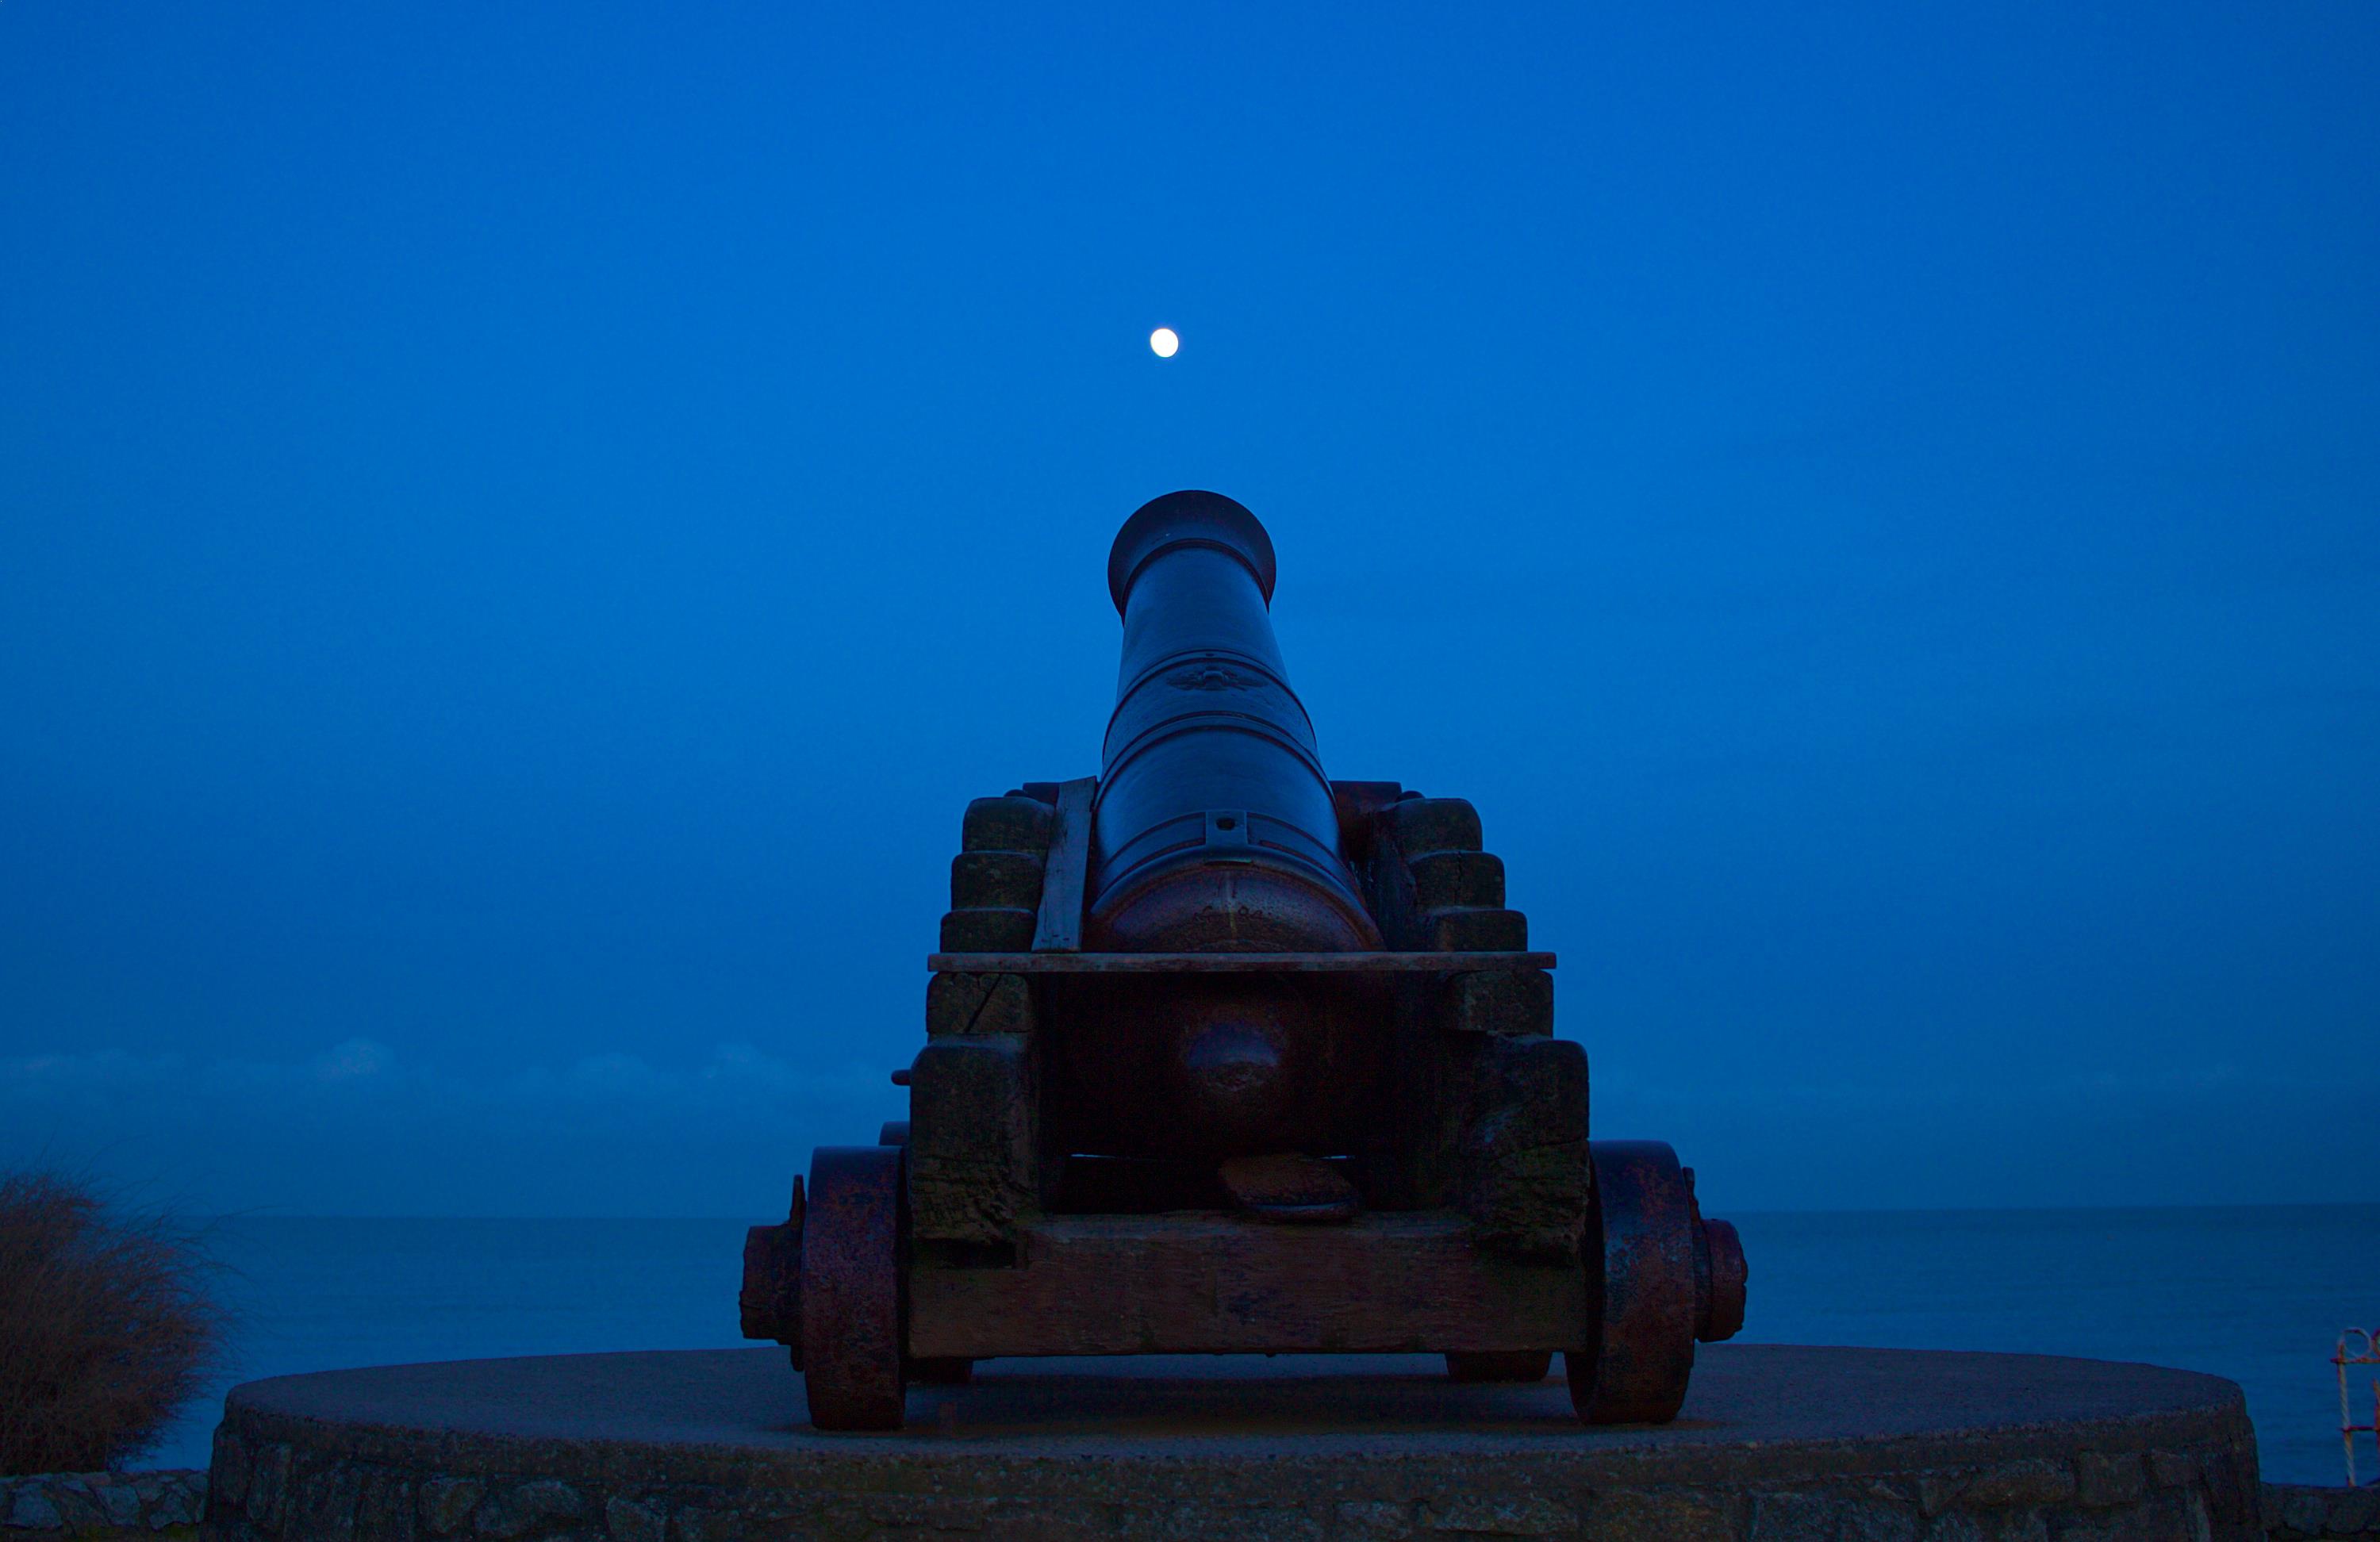
sky, blue, sea, calm, night, ocean, cannon, landscape